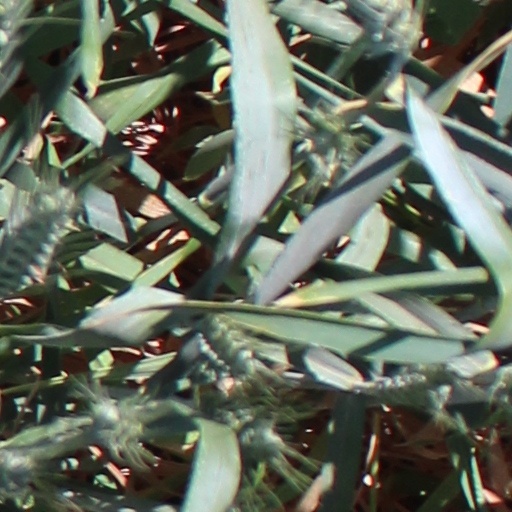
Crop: wheat